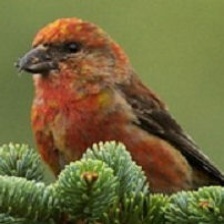
Species: RED CROSSBILL
Scientific name: LOXIA CURVIROSTRA